Sighișoara City Hall

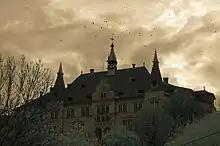
City hall

The City Hall of Sighişoara, Romania, is located near to Monastery Church. The building was built between 1887 and 1888. In the upper floor there is a baroque hall, which hosts an Academic Music festival and many other concerts of prestigious bands.